The Brothers McMullen

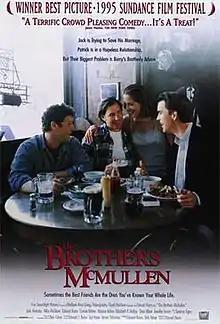
Theatrical release poster

The Brothers McMullen is a 1995 American comedy-drama film written, directed, produced by, and starring Edward Burns. It deals with the lives of the three Irish Catholic McMullen brothers from Long Island, New York, over three months, as they grapple with basic ideas and values—love, sex, marriage, religion and family—in the 1990s. It was the first Fox Searchlight film.